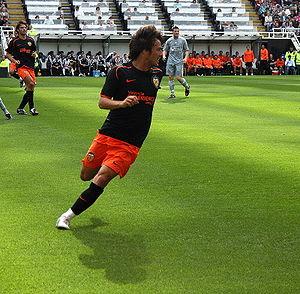
David Josué Jiménez Silva, né le 8 janvier 1986 à Arguineguín, est un footballeur espagnol jouant pour la Real Sociedad. Il évolue au poste de meneur de jeu ou de milieu offensif et peut également jouer comme ailier ou attaquant de soutien.